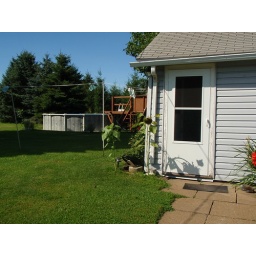
decided to grow next to the house from my mom taking bird seed out around back to put in the feeder